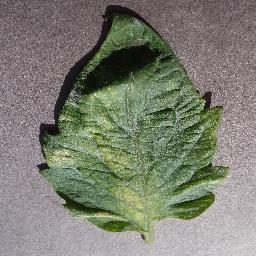
Label: Tomato___Spider_mites Two-spotted_spider_mite